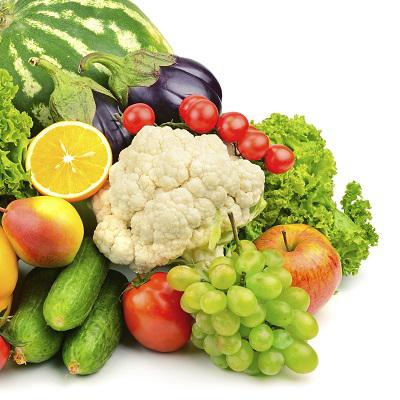
a collection of fruits and vegetables beside each other .
Relation: Visible